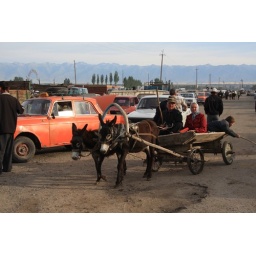
The animal market in Karakol